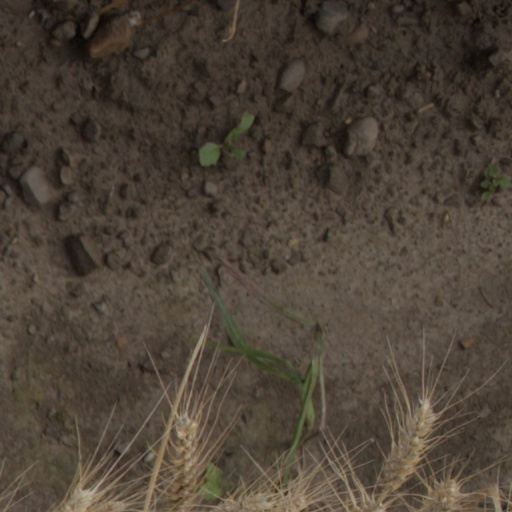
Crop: wheat